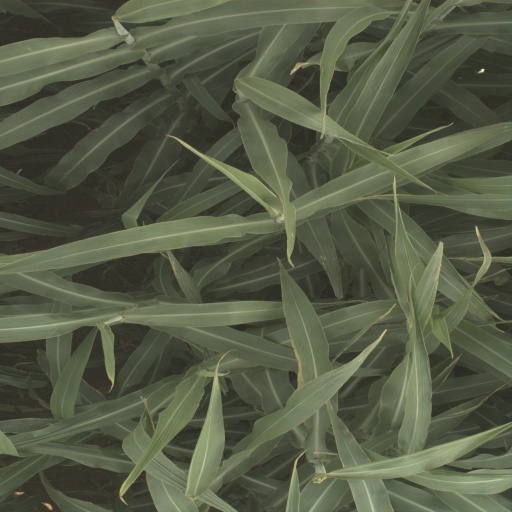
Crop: sorghum